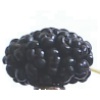
Label: Mulberry 1